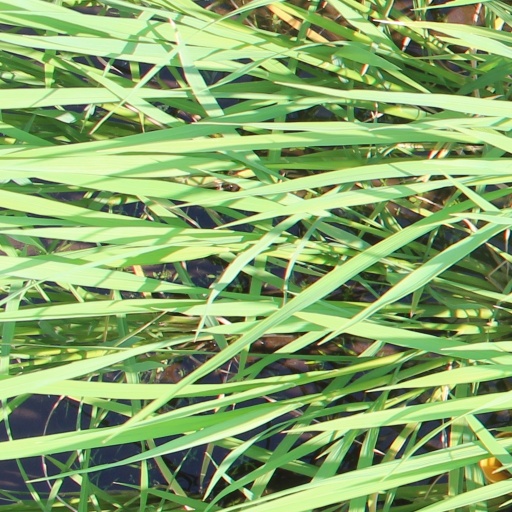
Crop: rice